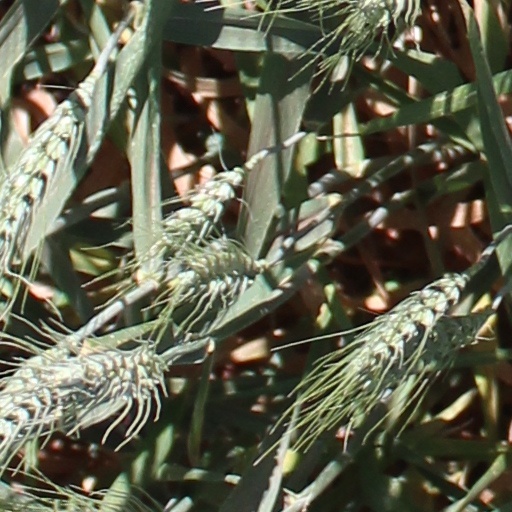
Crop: wheat